The Wild Swans at Coole (poem)

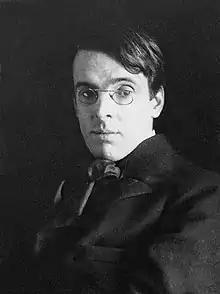
William Butler Yeats

"The Wild Swans at Coole" is a lyric poem by the Irish poet William Butler Yeats (1865–1939). Written between 1916 and early 1917, the poem was first published in the June 1917 issue of the "Little Review", and became the title poem in the Yeats's 1917 and 1919 collections "The Wild Swans at Coole".